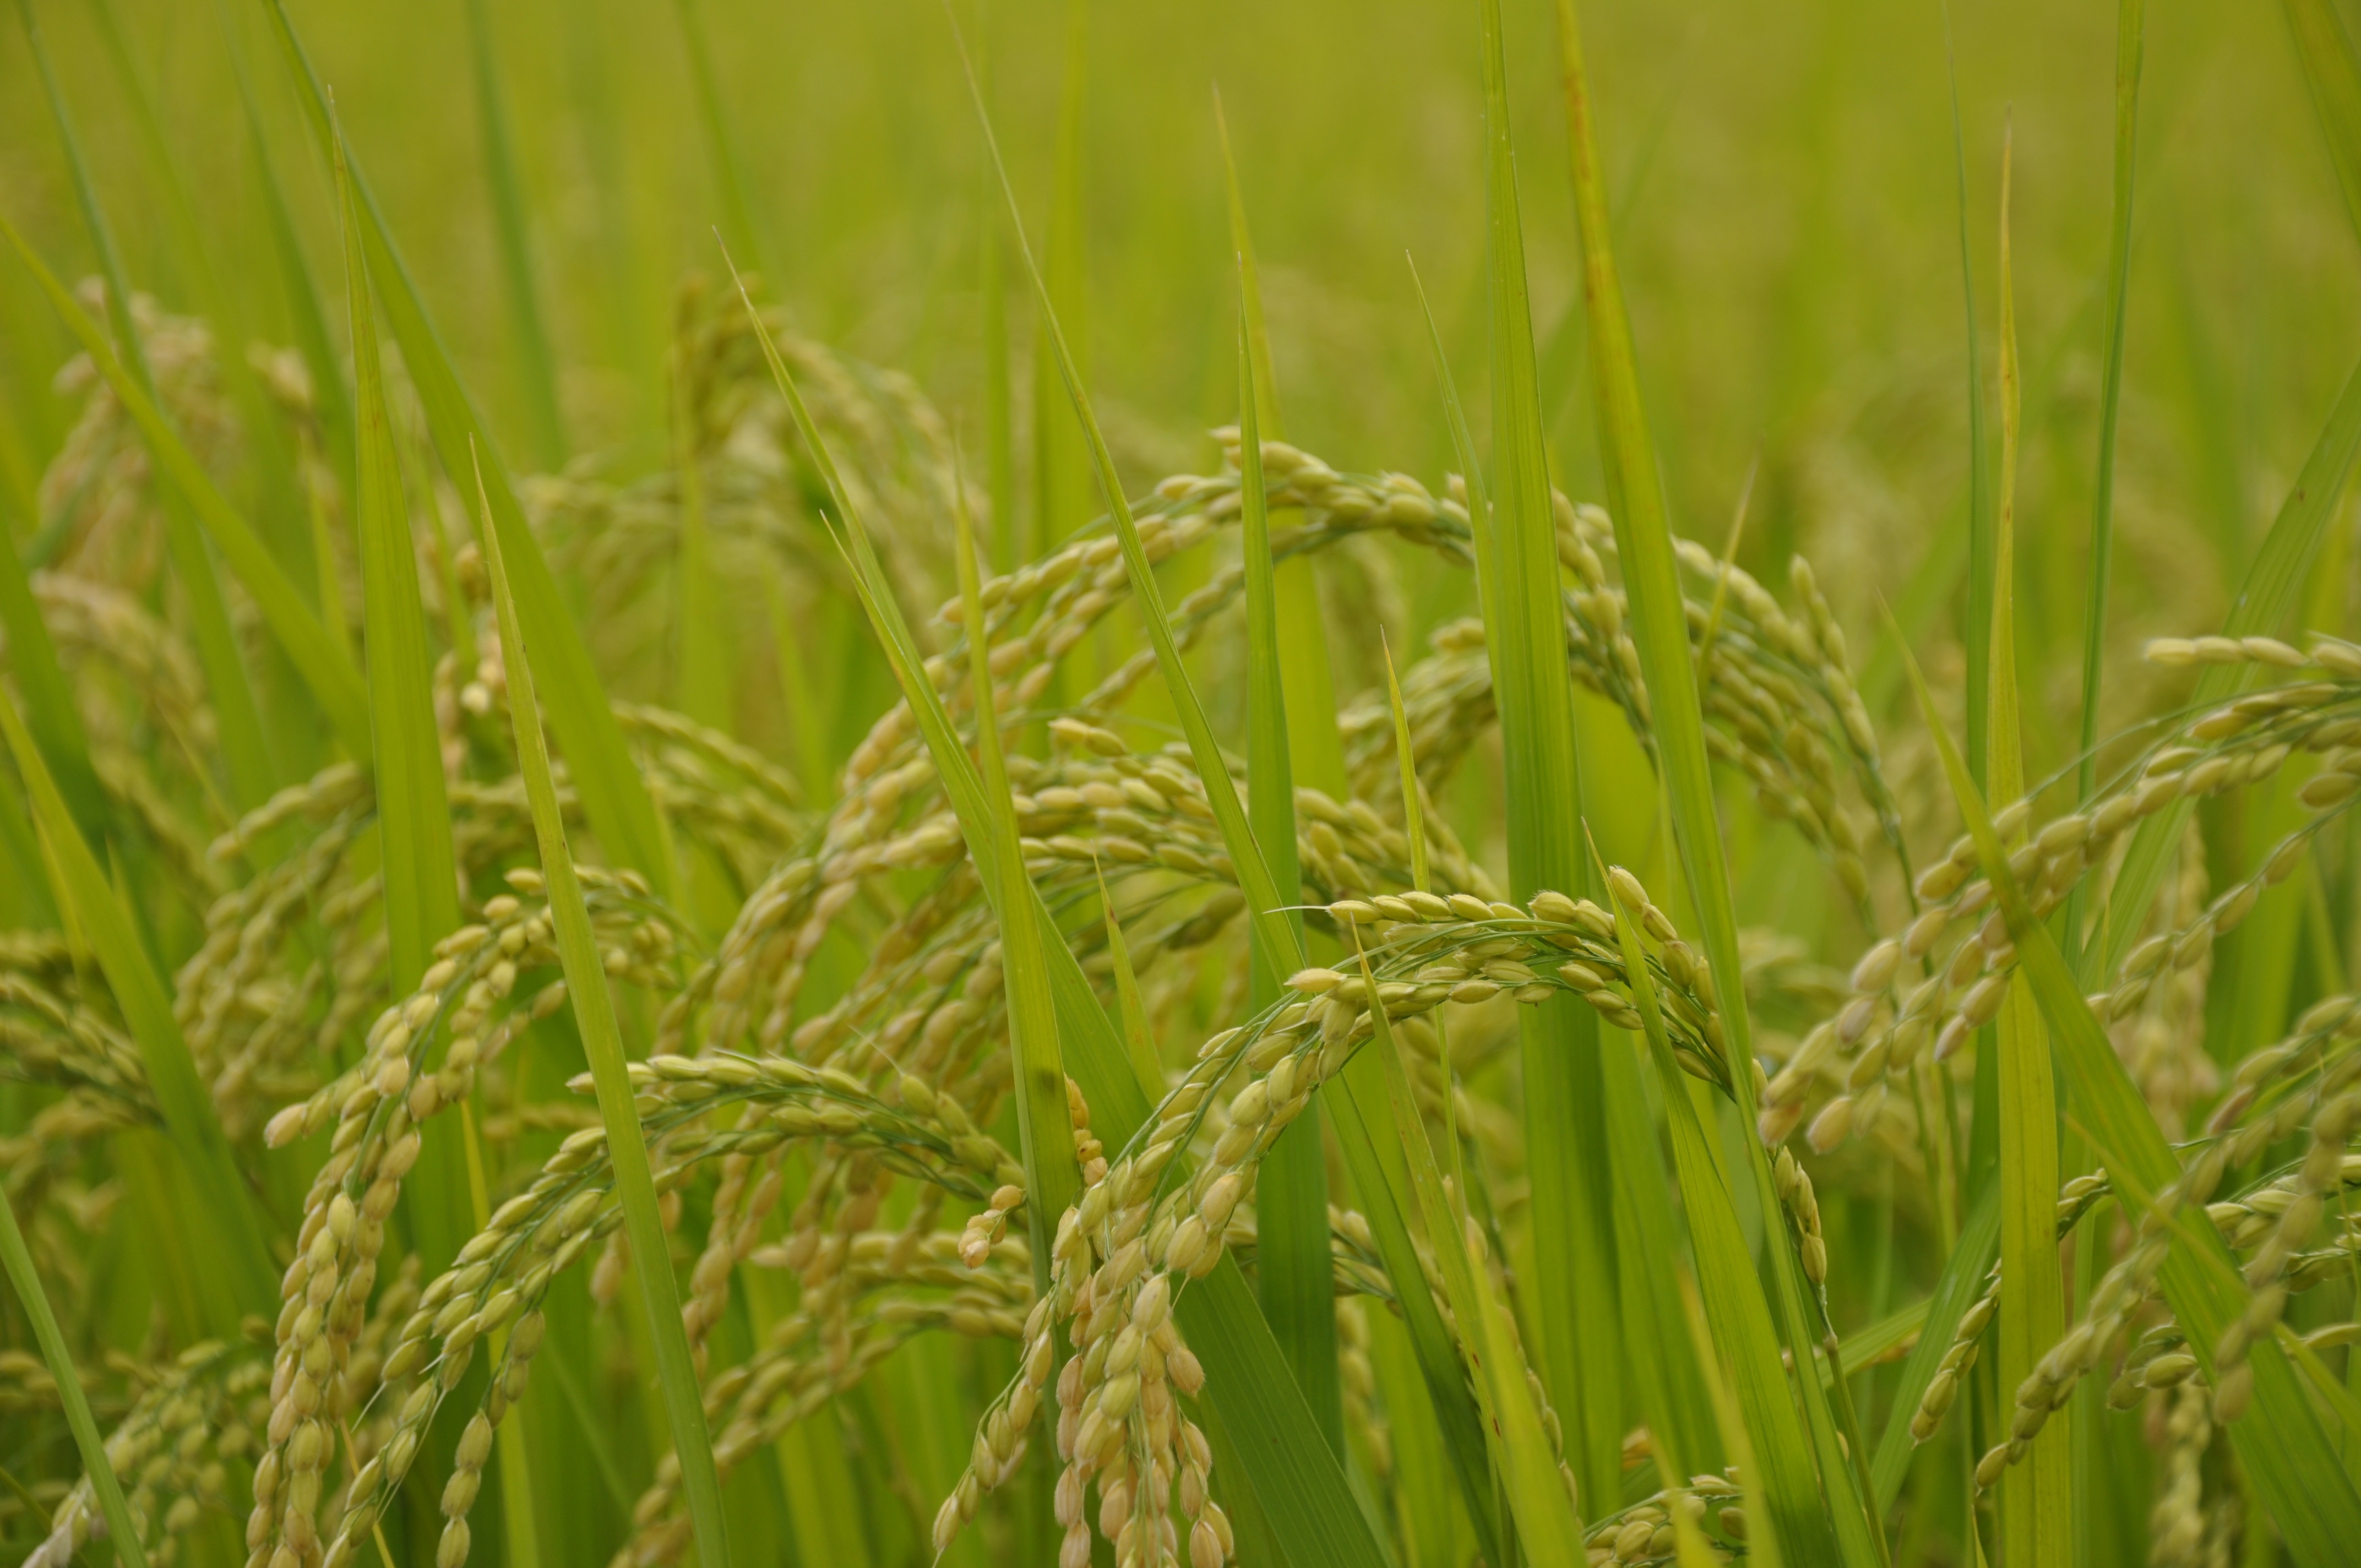
grass, plant, field, lawn, meadow, barley, wheat, prairie, food, crop, agriculture, japan, rice, cereal, background, grassland, rye, usd, yamada's rice fields, paddy field, flowering plant, triticale, hordeum, sweet grass, grass family, plant stem, land plant, hierochloe, einkorn wheat